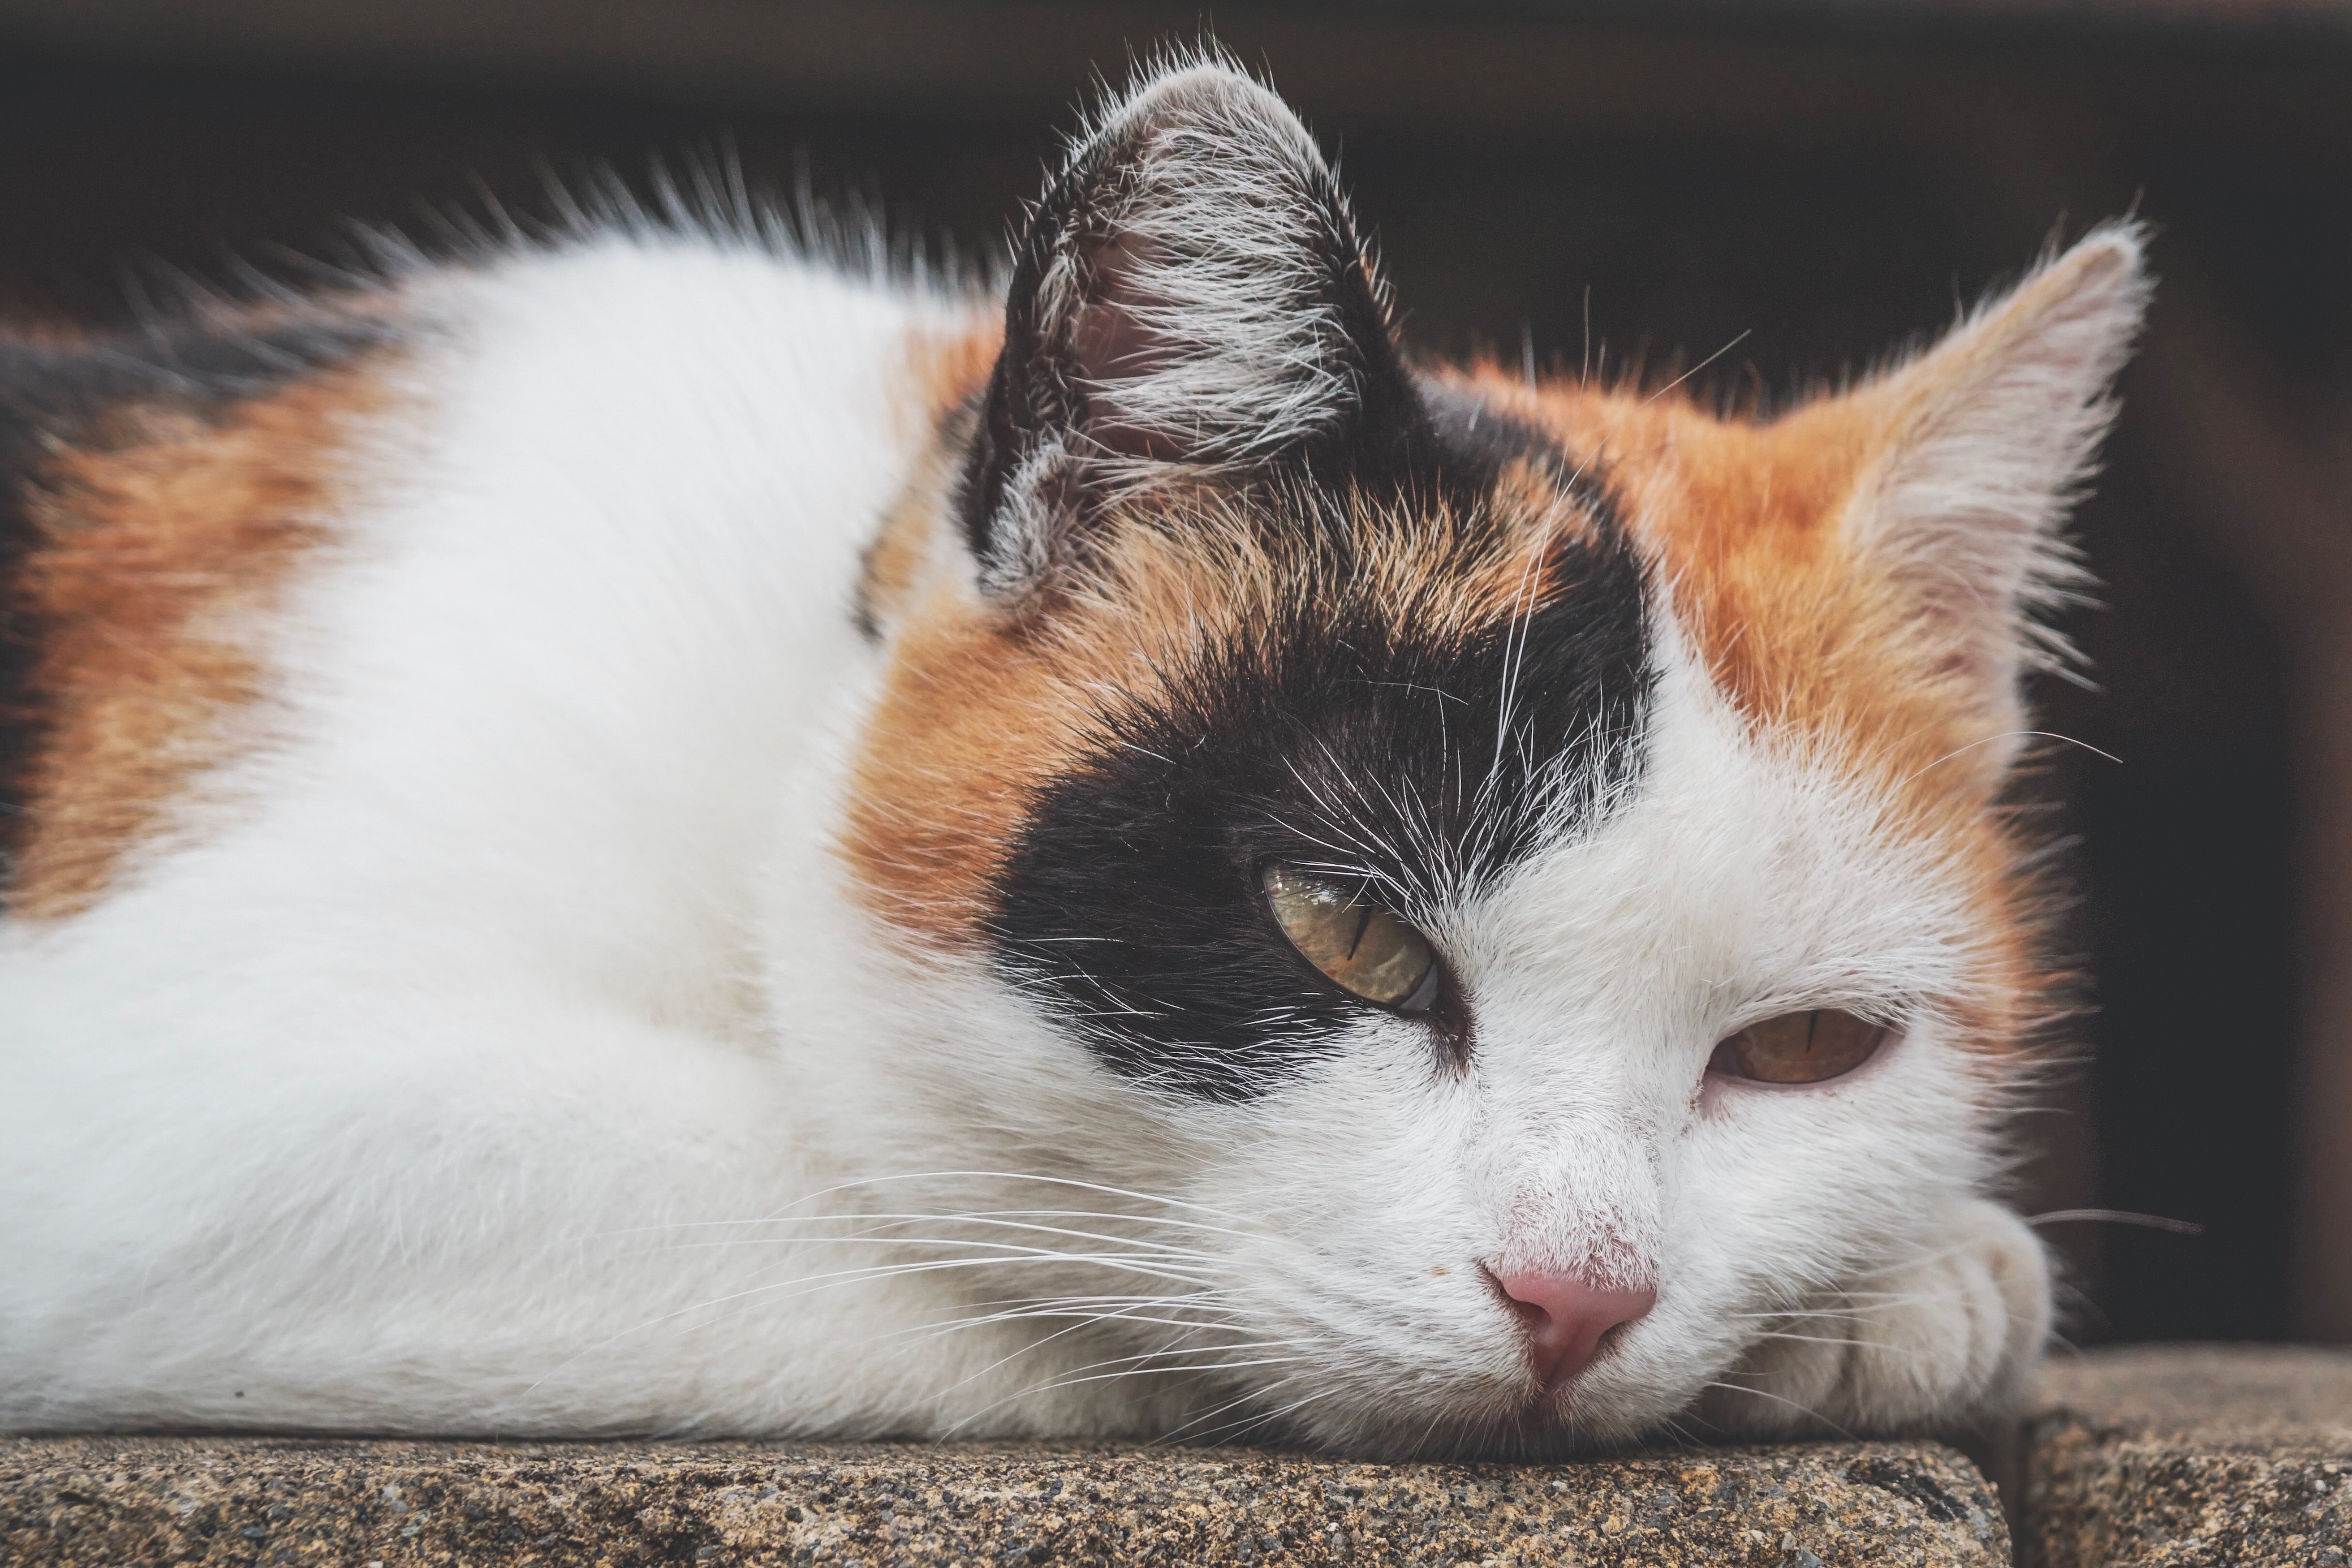
cat, whiskers, small to medium sized cats, mammal, felidae, aegean cat, nose, eye, snout, carnivore, kitten, fur, domestic short haired cat, close up, sky, european shorthair, photography, turkish van, american wirehair, polydactyl cat, ear